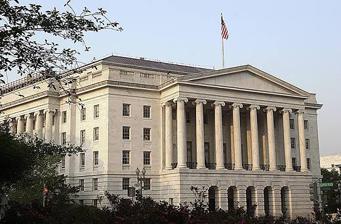
Building: Longworth House Office Building
Country: United States of America
Year built: 1933
Government building in Washington, D.C. Longworth House Office Building The Longworth House Office Building (c. 2004) Location within Washington, D.C. General information Status Completed Architectural style Neoclassical Location United States Capitol Complex Town or city Washington, D.C. Country United States Coordinates 38°53′12.48″N 77°0′30.6″W / 38.8868000°N 77.008500°W / 38.8868000; -77.008500 Opened April 1933 Technical details Material Marble Grounds 702,608 square feet (65,274.4 m 2 ) Design and construction Architect(s) Frank Upman, Gilbert LaCoste Rodier, Nathan C. Wyeth and Louis Justemente Architecture firm Allied Architects of Washington The Longworth House Office Building ( LHOB ) is one of five office buildings used by the United States House of Representatives . The building is located south of the Capitol, bounded by Independence Avenue , New Jersey Avenue, C Street S.E., and South Capitol Street , in southeast Washington . It has a floor area of 599,675 square feet (55,711.6 m 2 ) and has a total of 251 congressional offices and suites, five large committee rooms, seven small committee rooms, and a large assembly room now used by the Ways and Means Committee . The building was named in 1962 in honor of former speaker of the House Nicholas Longworth of Ohio , who served as speaker from 1925 until the Republicans lost their majority in 1931. He died that year, and the building was authorized the same year. Description With a floor area of just under 600,000 square feet (56,000 m 2 ), it is the smallest of the House office buildings. "Because of its position on a sloping site, the rusticated base of the Longworth Building varies in height from two to four stories. Above this granite base stand the three principal floors, which are faced with white marble . Ionic columns supporting a well-proportioned entablature are used for the building's five porticoes , the principal one of which is topped by a pediment . Two additional stories are partially hidden by a marble balustrade . It presents a somewhat more restrained appearance than the neighboring Cannon Building, which was designed in the more theatrical Beaux Arts style . The Longworth Building takes its place along with the National Gallery of Art (1941) and the Jefferson Memorial (1943) as one of Washington's best examples of the Neo-classical Revival style". History Construction The Longworth Building (center) is located between the Rayburn Building (left, partial view) and Cannon Building (Right) Plans to provide the House of Representatives with a second office building were begun in 1925. Severe overcrowding in the Cannon House Office Building (completed in 1908) led to the renovation of the Cannon Building and the construction of the Longworth Building. Under the direction of Architect of the Capitol David Lynn , preliminary designs for the building were prepared by a local firm known as The Allied Architects of Washington Inc. The principal architects were Frank Upman, Gilbert LaCoste Rodier, Nathan C. Wyeth , and Louis Justemente. They produced two schemes for a simple, dignified building in harmony with the rest of the Capitol Complex. In January 1929 Congress authorized $8.4 million for acquiring and clearing the site and for constructing the new building. The foundations were completed in December 1930, and the building was accepted for occupancy in April 1933. The site of the building had previously been occupied by the Butler Building , which was the headquarters of the United States Public Health Service , and the Richards Building , the headquarters of the United States Coast and Geodetic Survey , which both were demolished. Later history The large assembly room of the Longworth Building, which seats 450 people, was used by the House of Representatives as their primary meeting room in 1949 and 1950 while its chamber in the United States Capitol was being remodeled. It is currently the meeting room for the House Ways and Means Committee. In the 1960s, the House Beauty Shop, a salon which catered to Members of Congress, their spouses, and employees, was relocated to the Cannon House Office Building from the smaller Longworth House Office Building under the auspices of the Beauty Shop Committee . References